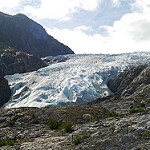
Label: glacier